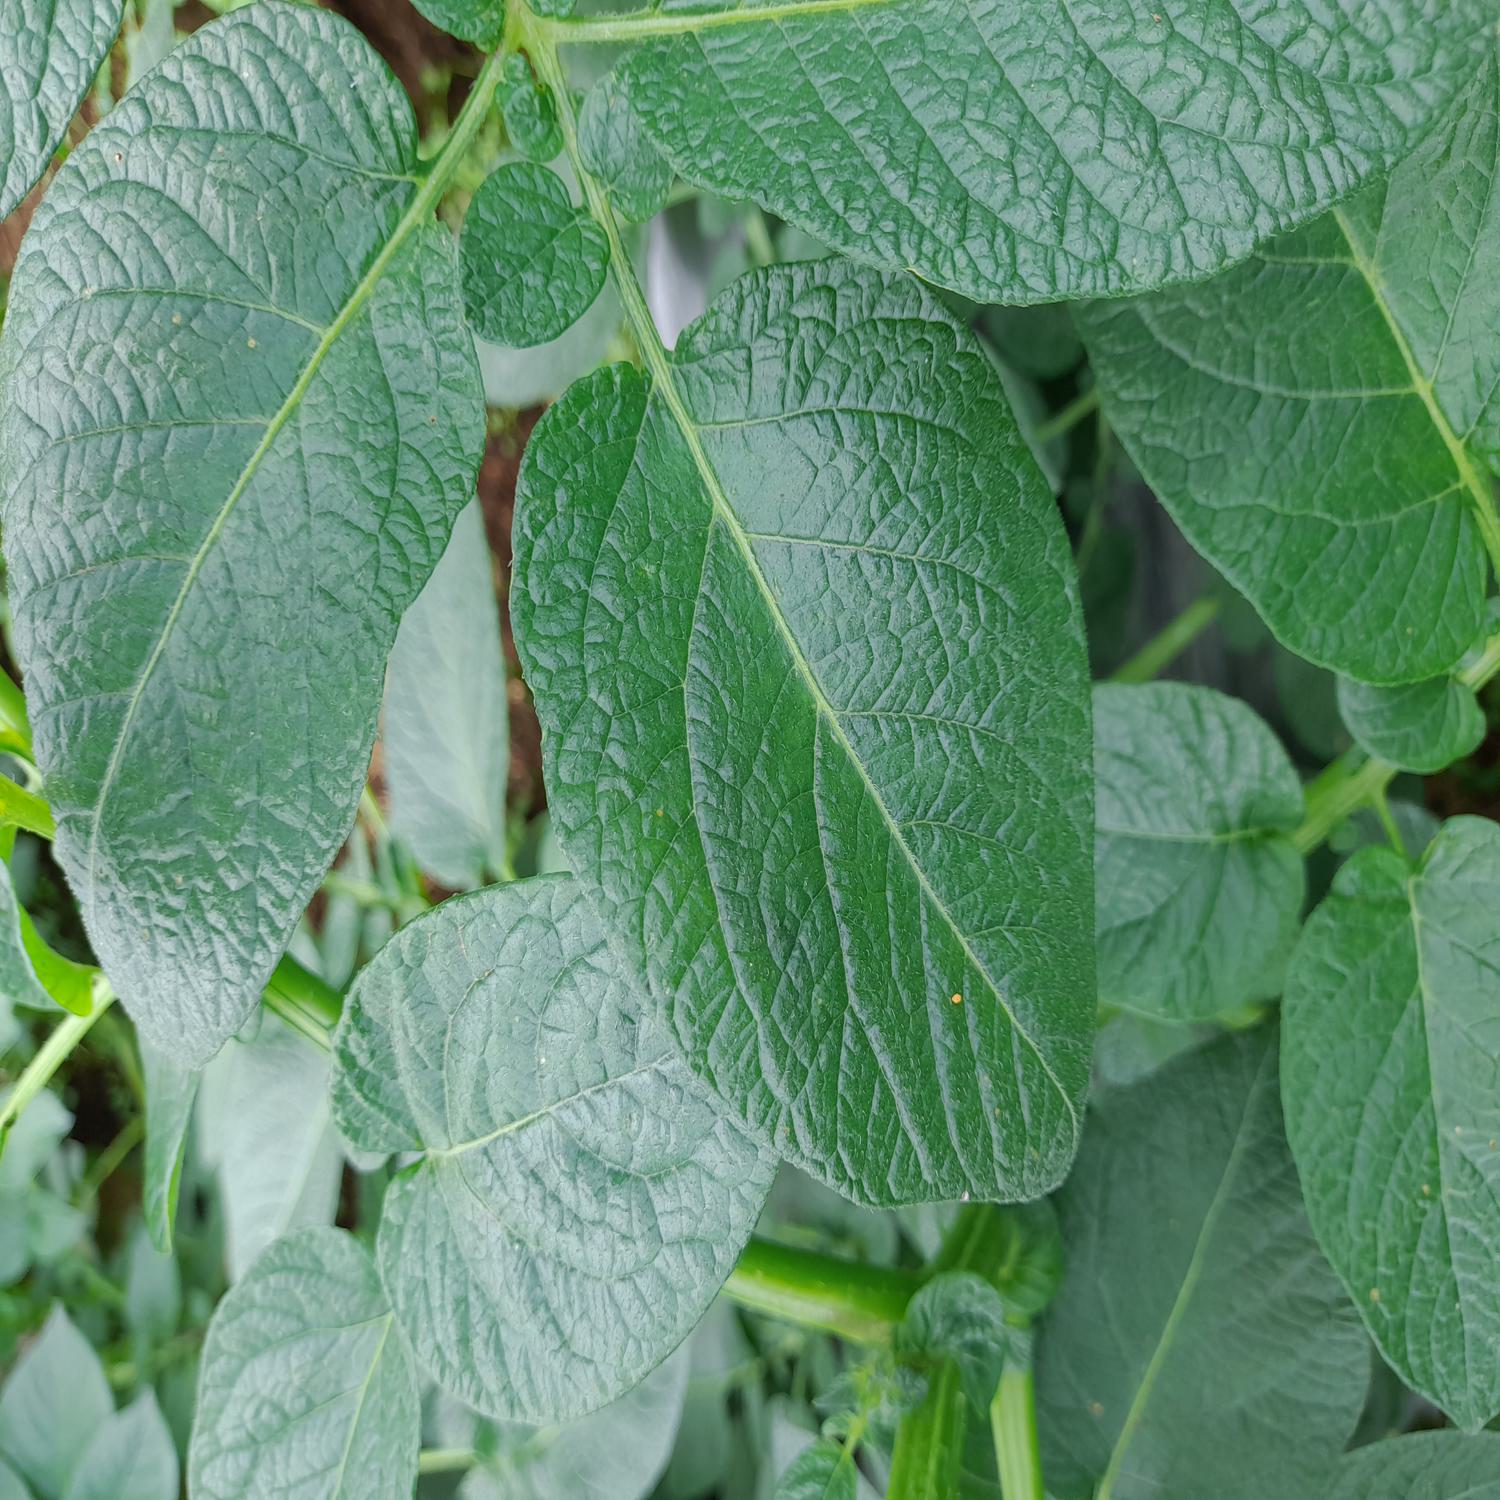
Etiqueta: Sana